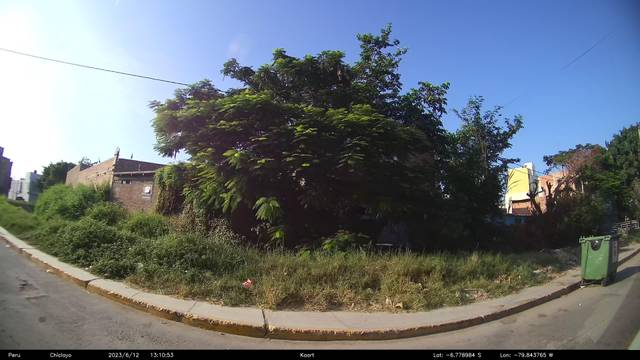
Region: Peru
Coordinates: -6.779, -79.844